Prince Adolf of Auersperg

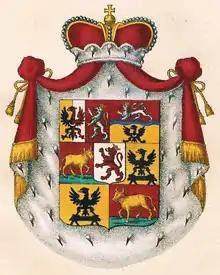
Coat of Arms of the Princely House of Auersperg

Prince Adolf's brother, Karl Wilhelm, 8th Prince of Auersperg, Duke of Gottschee, also served as Minister-President of Cisleithania and as the first President of the Austrian House of Lords ("Herrenhaus"). His other siblings were Aglae (1812–1899), Wilhelmine (1813–1886), Alexander (1818–1866) and Leopoldine (1820–1821).